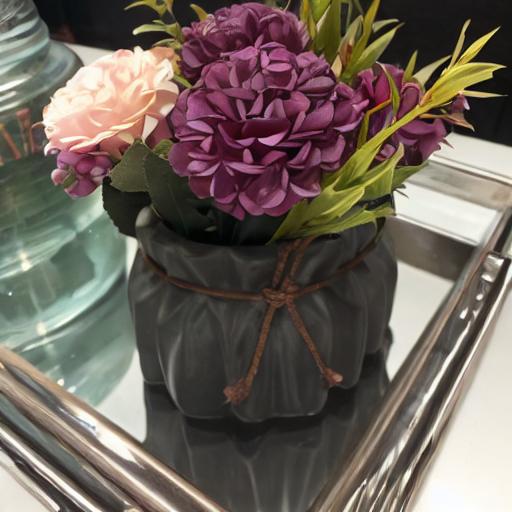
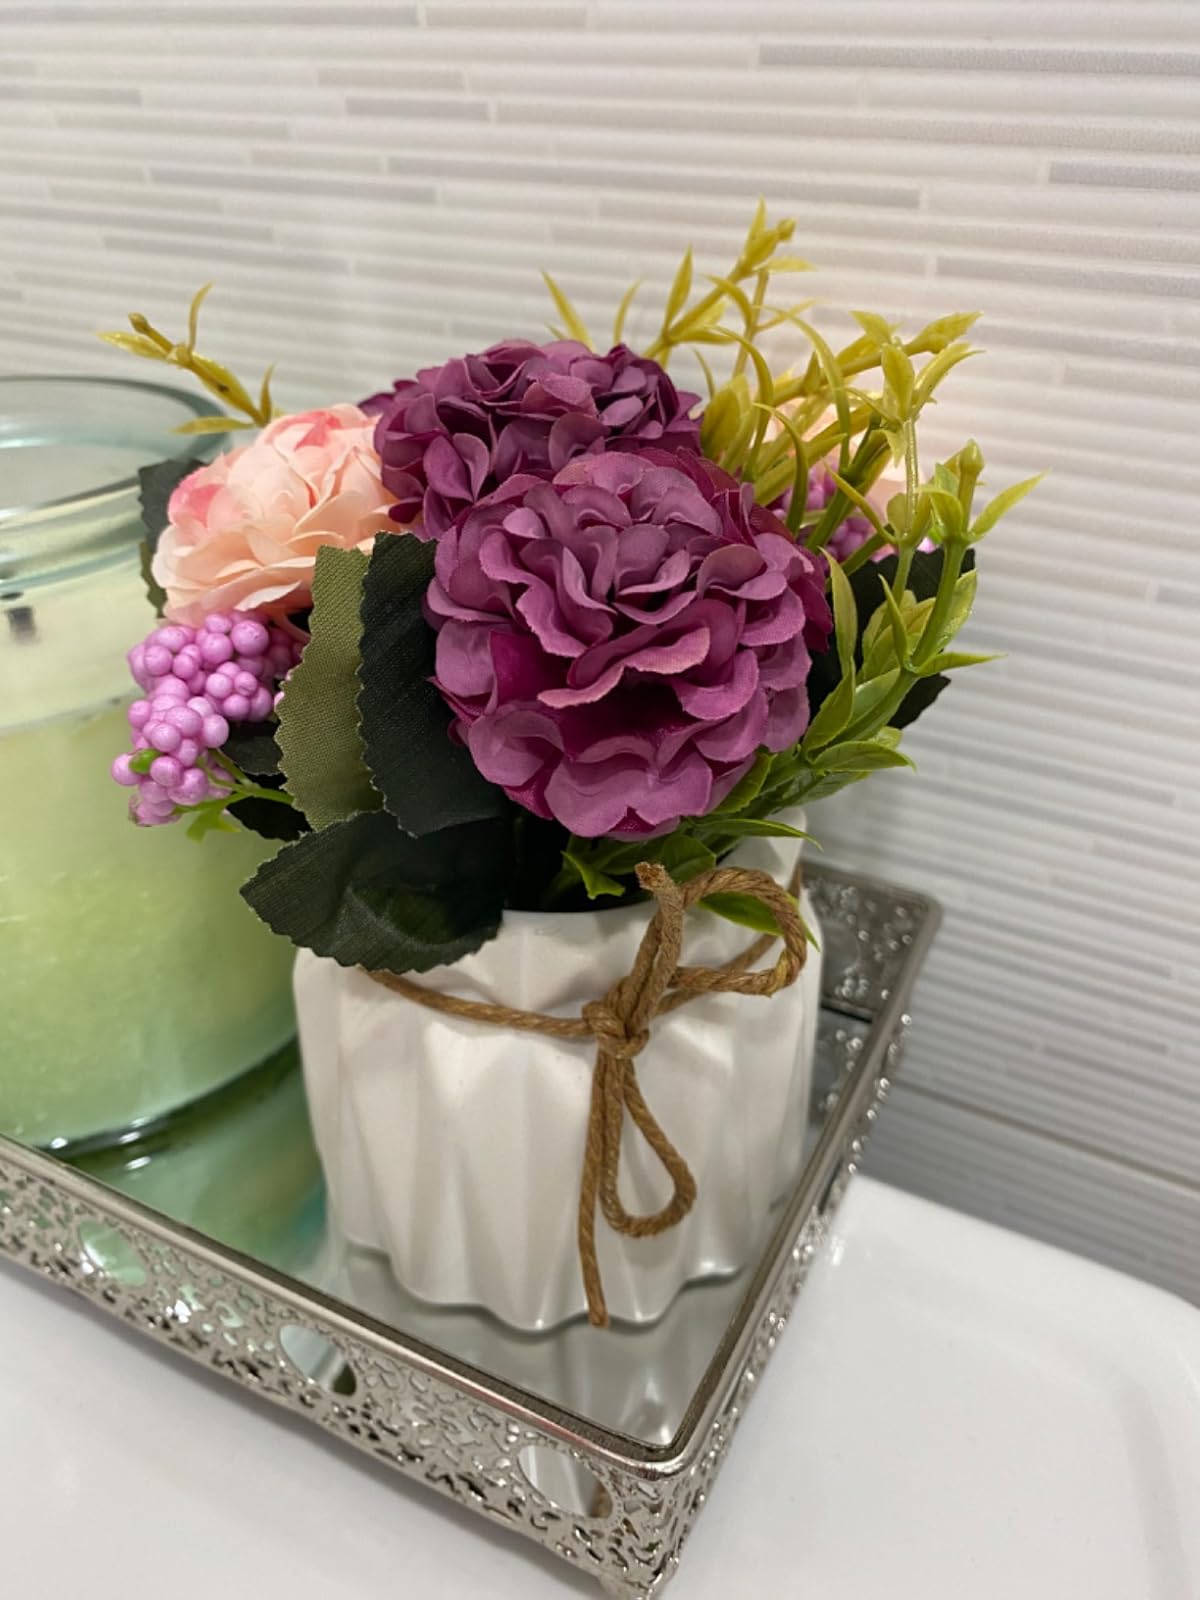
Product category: vase
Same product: no